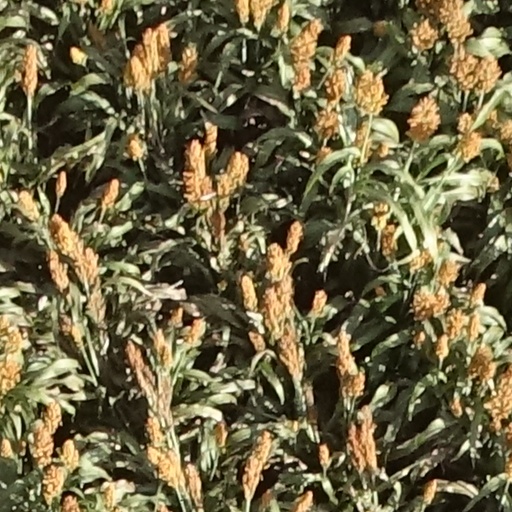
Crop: sorghum